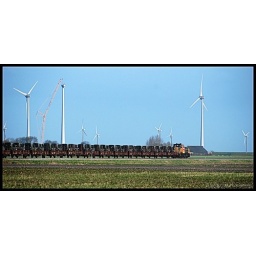
Army trucks by train